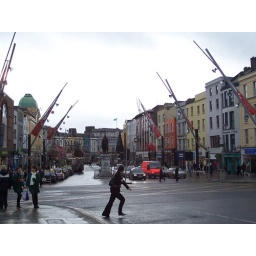
The best way to cross the street in Cork City- suck it up and run!